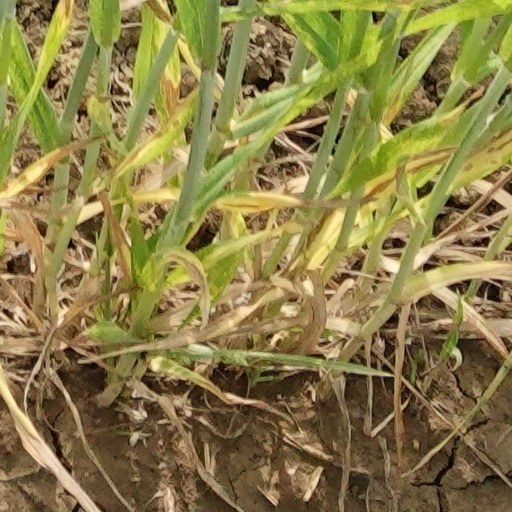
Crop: wheat